Thebe Hypoplakia

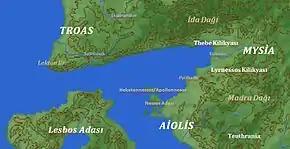
Location of Thebe in the Edremit gulf.

Thebe Hypoplakia, also Cilician Thebe and Placian Thebe, was a city in ancient Anatolia. Alternative names include "Placia", "Hypoplacia" and "Hypoplacian Thebe(s)", referring to the city's position at the foot of Mount Placus. Near the local village "Tepeoba".